Chiitan

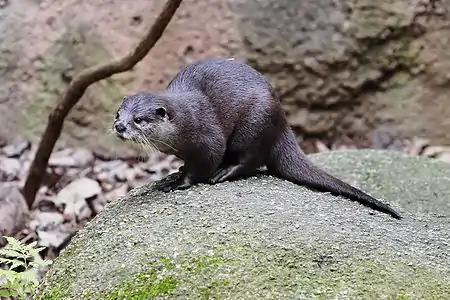
An Asian small-clawed otter

In 2013, the city of Susaki, Kochi Prefecture unveiled an official mascot called , an extinct Japanese river otter wearing a nabeyaki (hot pot) ramen dish for a hat. The Shinjo river in Susaki is noted as the place of the last official sighting of the species in 1979. After its creation, Shinjo-kun competed and won Japan's annual competition for local mascots, the Yuru-chara Grand Prix, beating out 1,400 other mascot entrants.